Mattia Bais

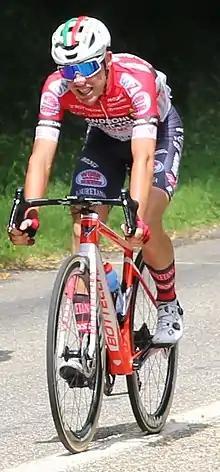
Mattia Bais at the 2021 Tour Alsace

Mattia Bais (born 19 October 1996) is an Italian cyclist, who currently rides for UCI ProTeam . Professional since 2020, he has competed in three editions of the Giro d'Italia. His brother Davide is also a professional cyclist on the same team.